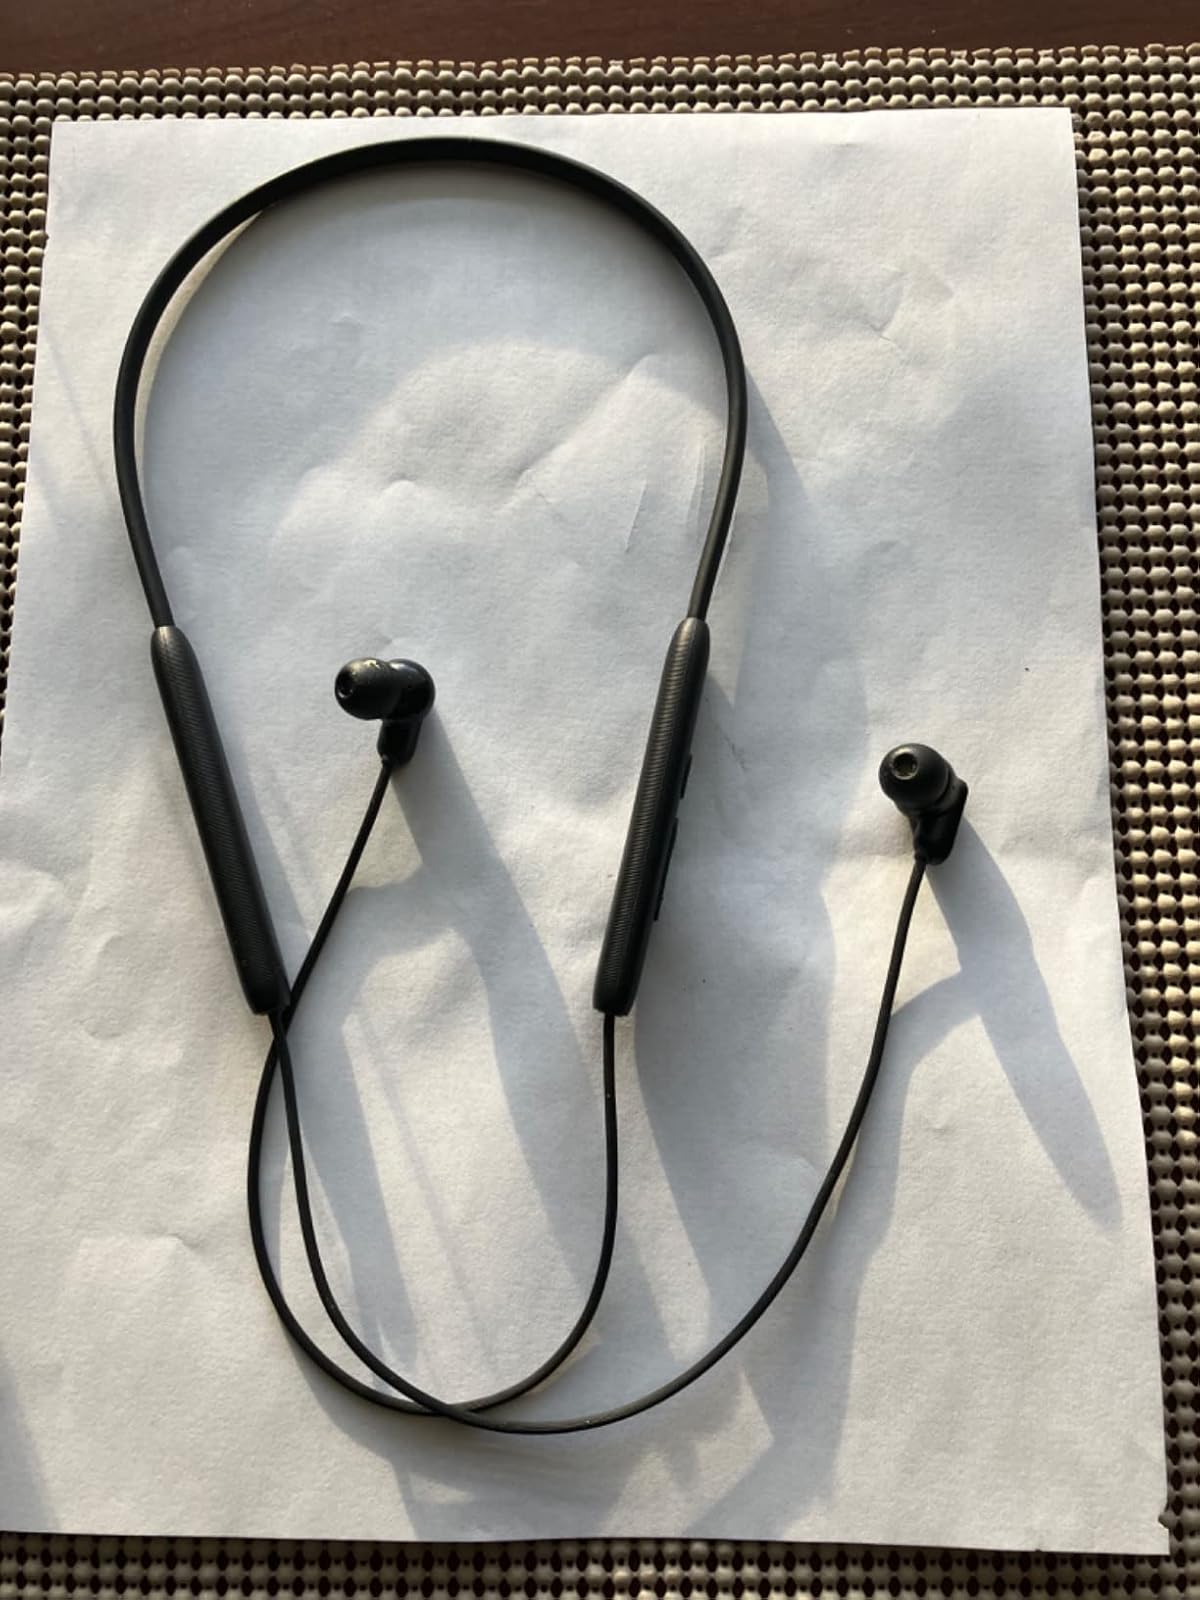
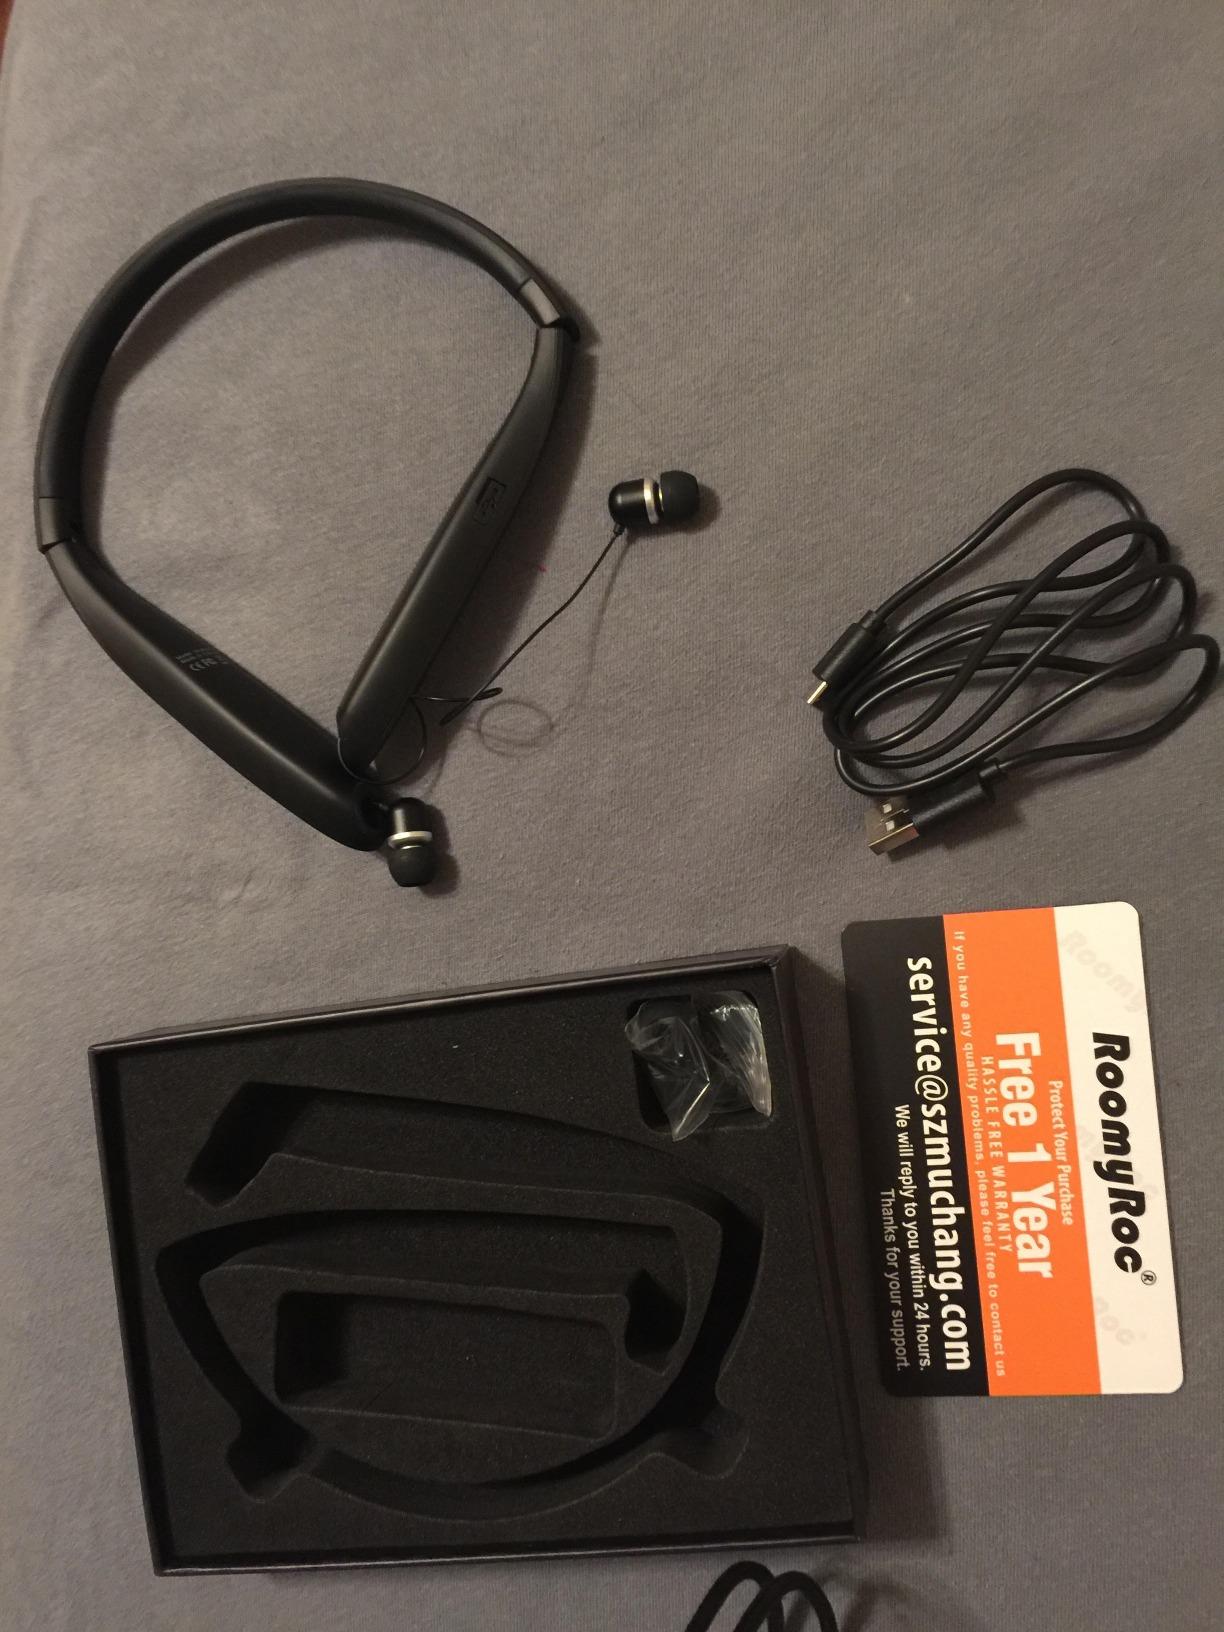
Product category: earbuds
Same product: no